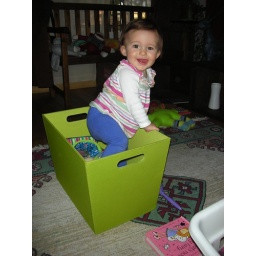
in the green box